The Fry Chronicles

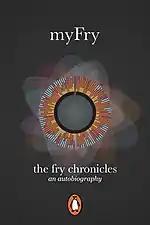
The feature artwork of the MyFry iOS application.

The photograph on the front cover of the book was taken by David Eustace in June 2010. Eustace was approached by John Hamilton, on behalf of Penguin Books. Fry is dressed in a corduroy jacket and checkered shirt. The pattern used on the hardback book's endpaper coordinates with the socks that Fry is wearing on the book cover.